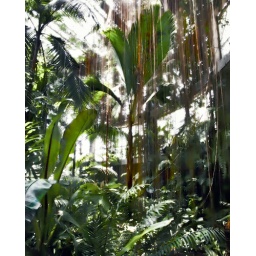
Exotic plants in a tropical rain forest setting, constantly watered &amp;amp; misted - Atlanta Botanical Gardens. NikonD2XS